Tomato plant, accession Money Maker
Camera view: tilt-top (135 deg); turntable rotation: 300 degrees
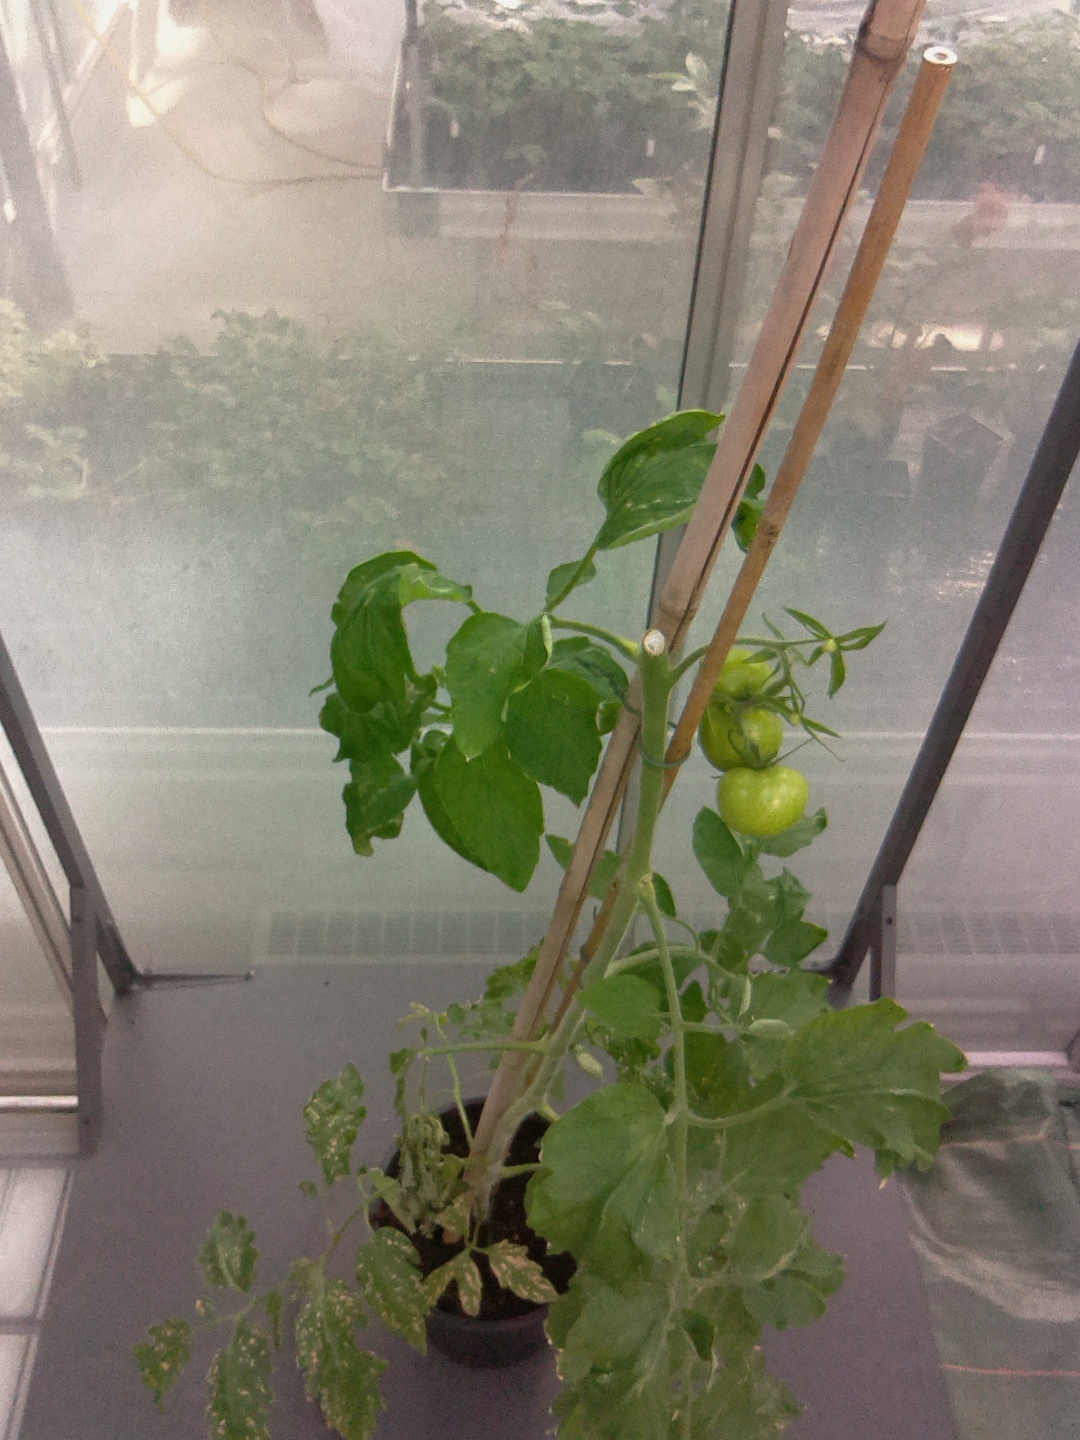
BBCH growth stage 73: 30%-40% of final fruit size